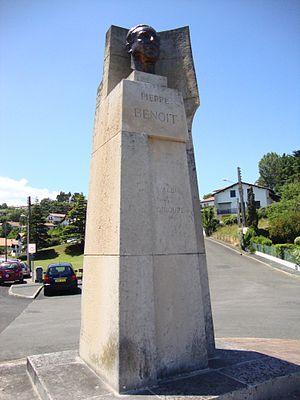
Cet article recense les œuvres d'art dans l'espace public des Pyrénées-Atlantiques, en France.
Pierre Benoit, né le 16 juillet 1886 à Albi et mort le 3 mars 1962 à Ciboure, est un écrivain français, membre de l'Académie française, dont les romans d'aventures, au premier rang desquels L'Atlantide, ont connu un succès considérable dans la première moitié du XXᵉ siècle.